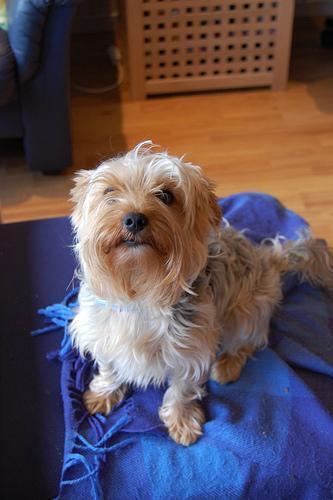
yorkshire terrier